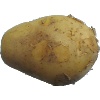
Label: Potato White 1